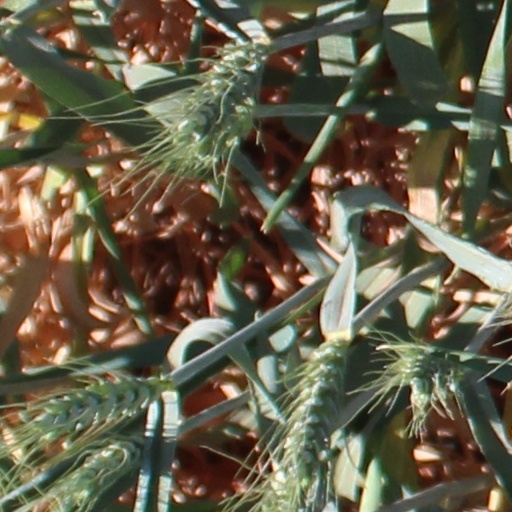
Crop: wheat